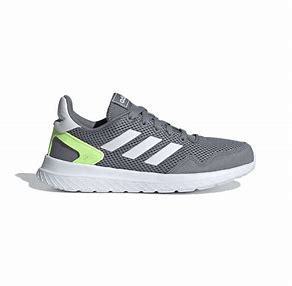
Brand: Adidas
Model: Archivo